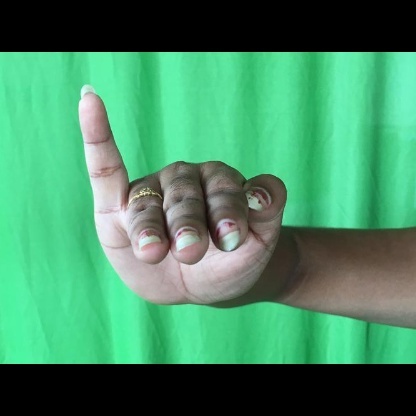
Mudra: Hamsapaksha